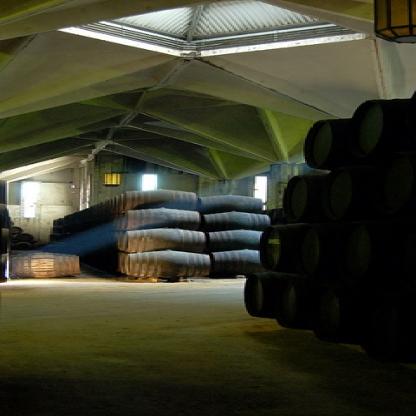
Scene: Indoor